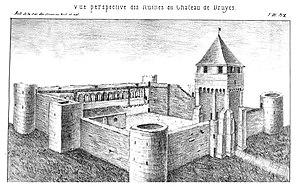
Château de Druyes, Yonne
Le château de Druyes est un château fort médiéval situé à Druyes-les-Belles-Fontaines dans l'Yonne, en Bourgogne-Franche-Comté.